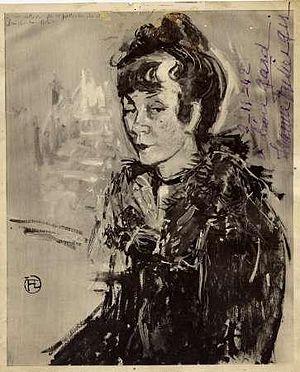
Jeanne Fusier-Gir, née Jeanne Fusier le 22 avril 1885 au 53 rue Lafayette à Paris IXᵉ et morte le 24 avril 1973 à Maisons-Laffitte, est une actrice française. À ses débuts, elle apparaît sous le nom de Jane Fusier, puis Fusier-Gir après son mariage avec le peintre Charles Gir.